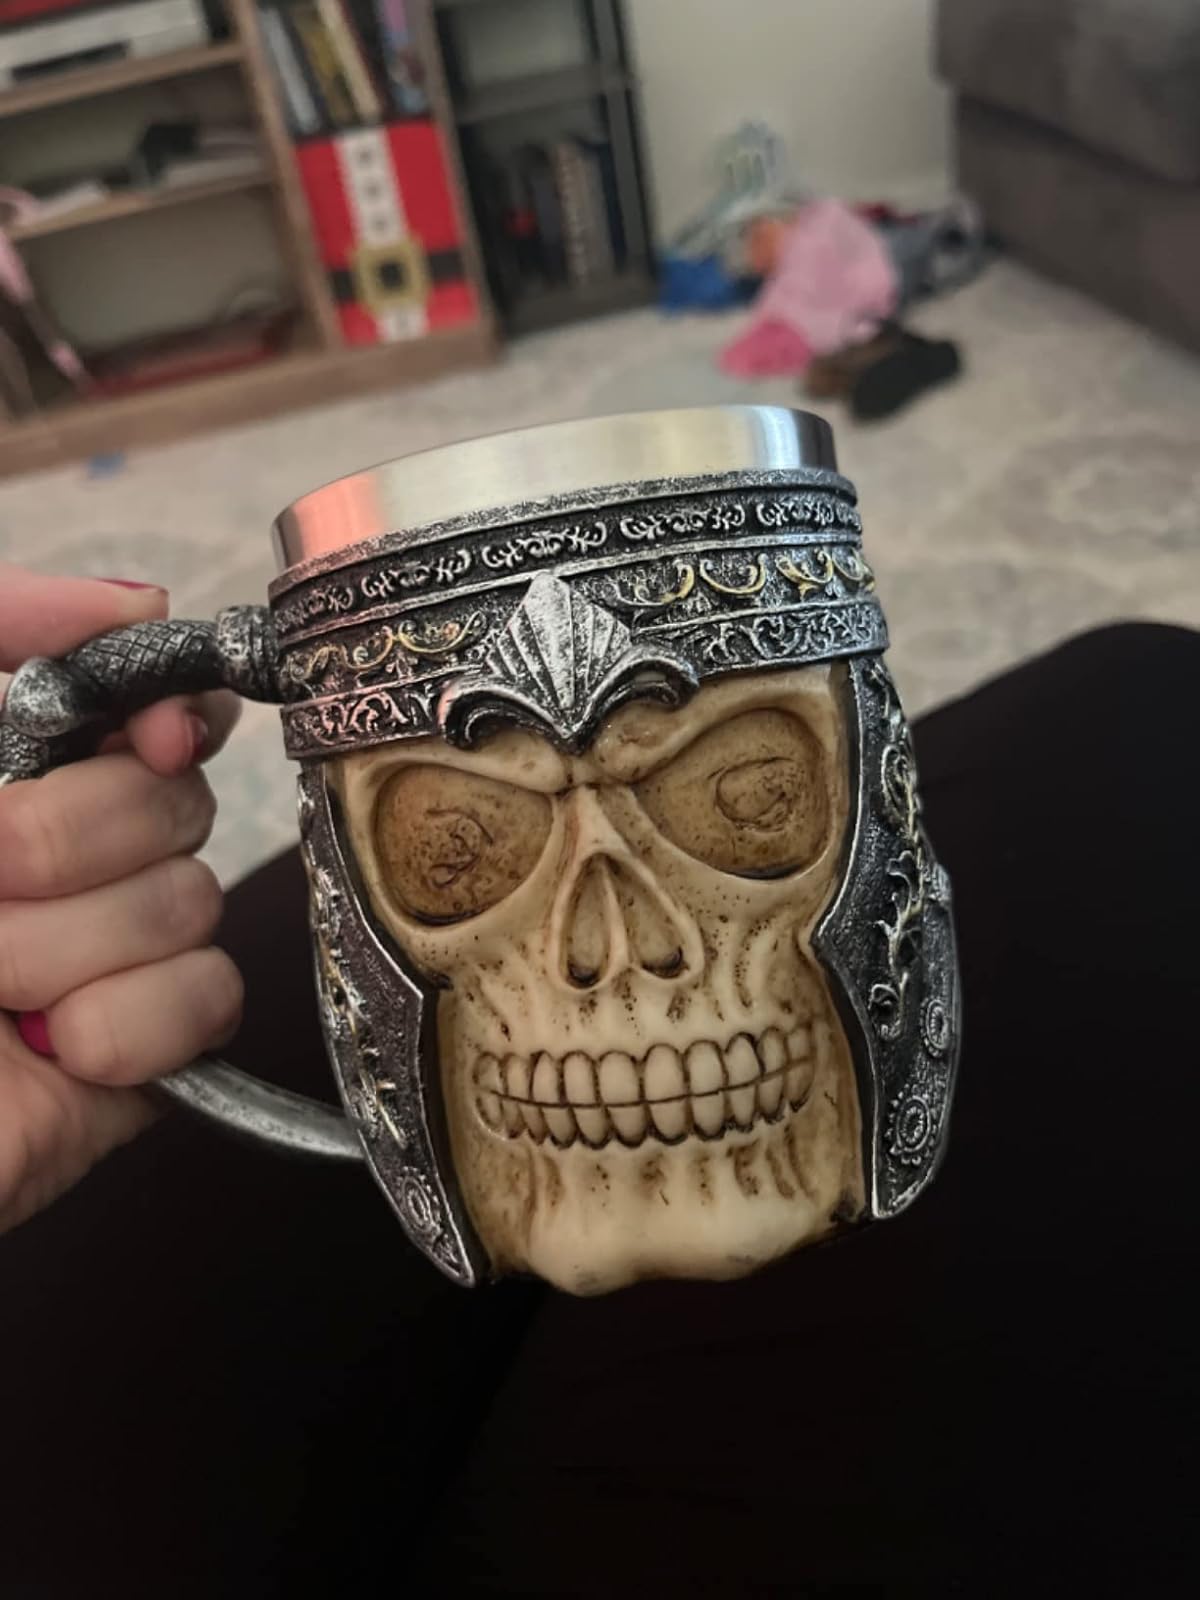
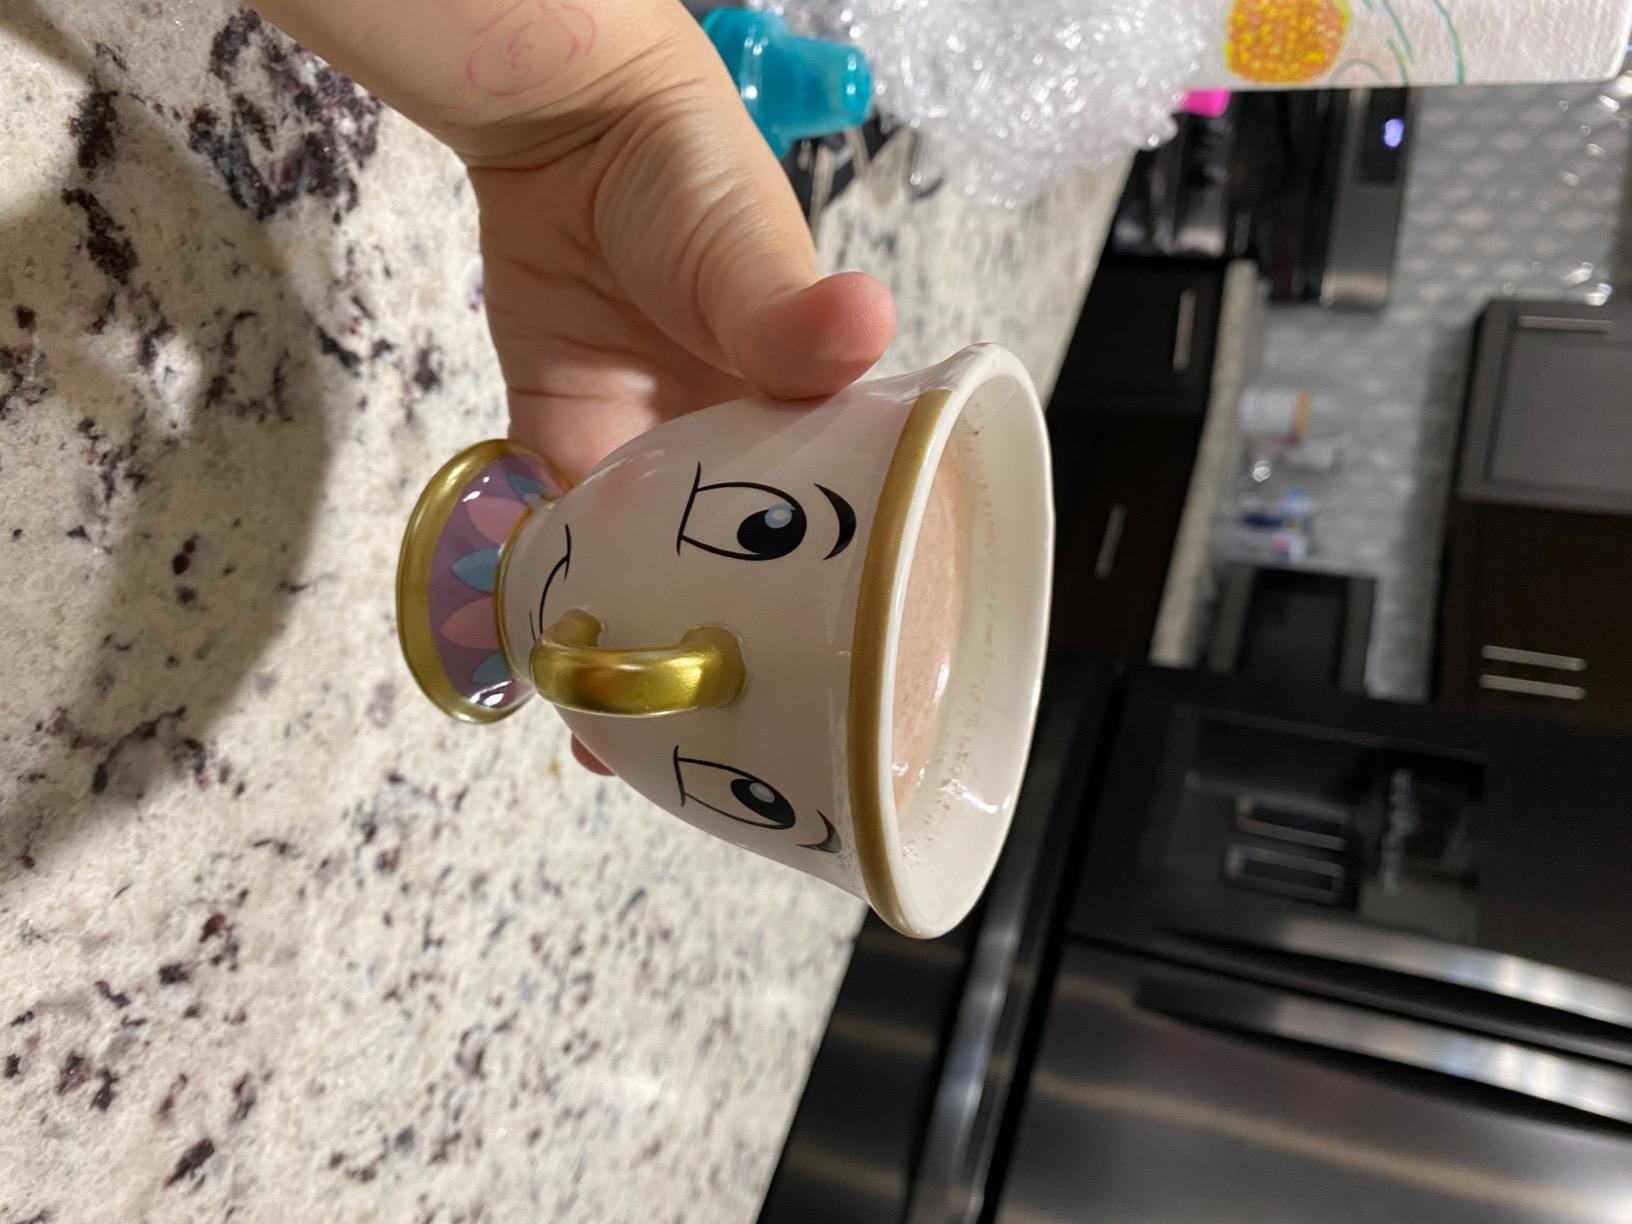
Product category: items_mug
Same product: no